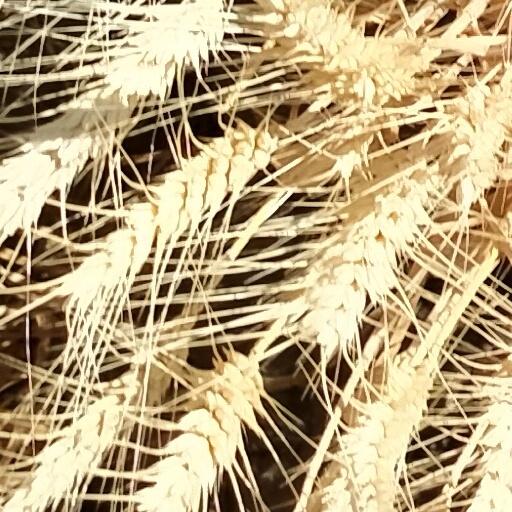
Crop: wheat